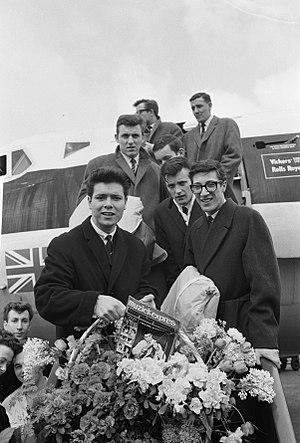
Le Royaume-Uni a participé au Concours Eurovision de la chanson 1975 à Stockholm, en Suède. C'est la 18ᵉ participation du Royaume-Uni à l'Eurovision.